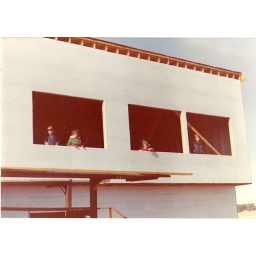
new house construction children in bedroom windows